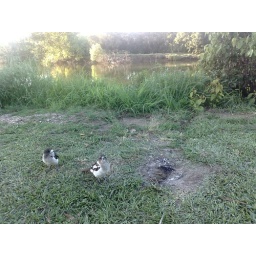
These birds sat in the tree all day singing the most beautiful warbly song.